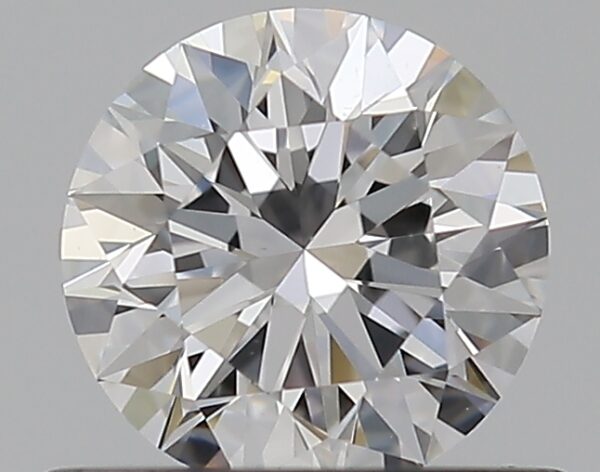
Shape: round
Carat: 0.5
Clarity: VS1
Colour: D
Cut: EX
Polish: EX
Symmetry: EX
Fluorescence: N
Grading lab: GIA
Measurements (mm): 5.06 x 5.09 x 3.17